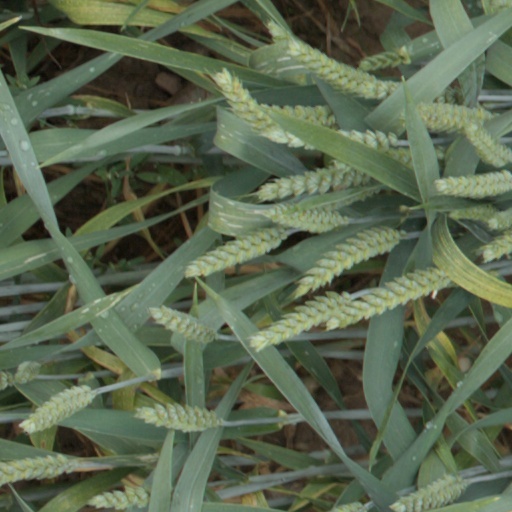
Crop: wheat